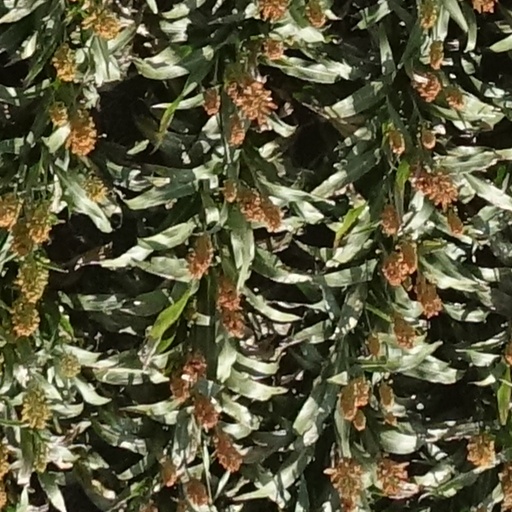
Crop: sorghum